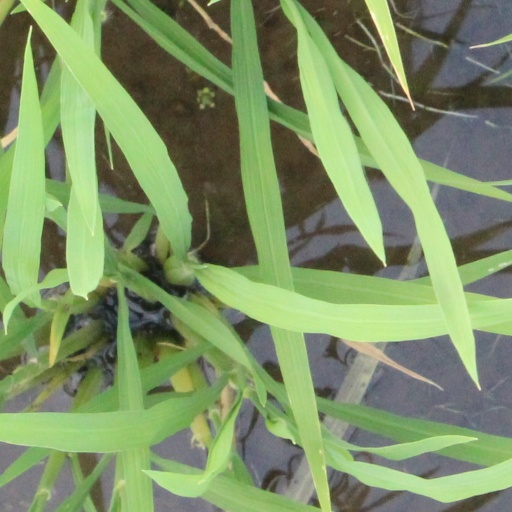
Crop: rice